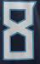
Number: 8